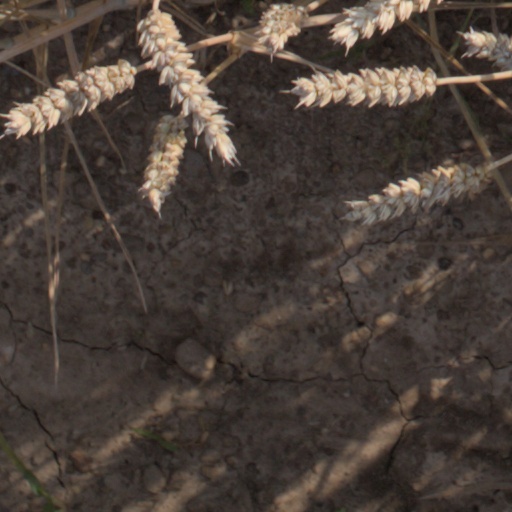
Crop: wheat